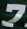
Number: 7